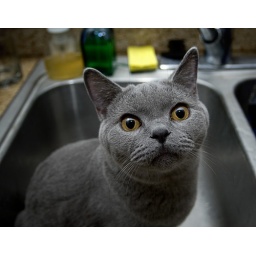
cuteness in the kitchen sink